Transportation in New York City

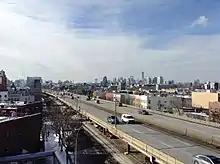
The Brooklyn–Queens Expressway

A less favored alternative to commuting by rail and boat is the New York region's expressway network, designed primarily by city planner Robert Moses. The city's extensive network of expressways includes four primary interstate highways, Interstate 78, Interstate 80, Interstate 87, and Interstate 95. Interstate 78 and Interstate 87 terminate in the city, I-78 in lower Manhattan and I-87 in the southern Bronx. Interstate 95 passes through Manhattan and the Bronx, and Interstate 80's eastern terminus is in Teaneck, New Jersey.